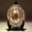
Label: bowl